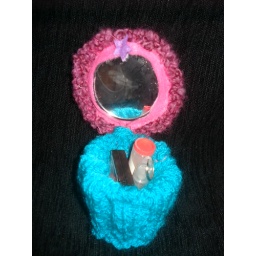
upcycled mirror used in this cute cupcake.